Yves Le Grand

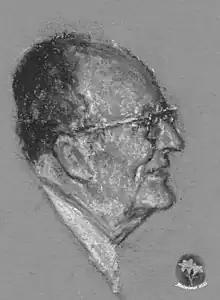
Pr. Yves Le Grand

Yves Le Grand (1908–1986) was a French physicist, specialising in optics and colorimetry, who served as director of the National Museum of Natural History, France from 1971 to 1975, and as vice president of the International Commission on Illumination from 1967 to 1971.